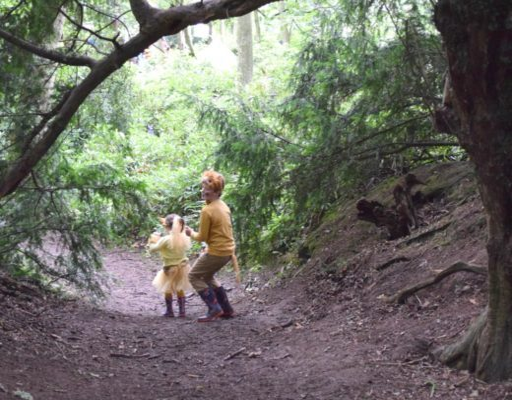
just so in the forest